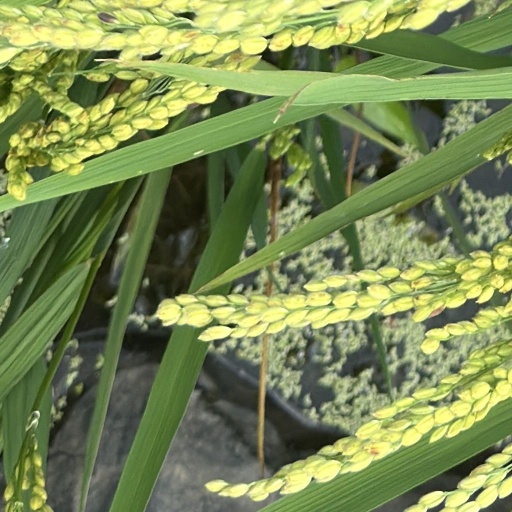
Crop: rice